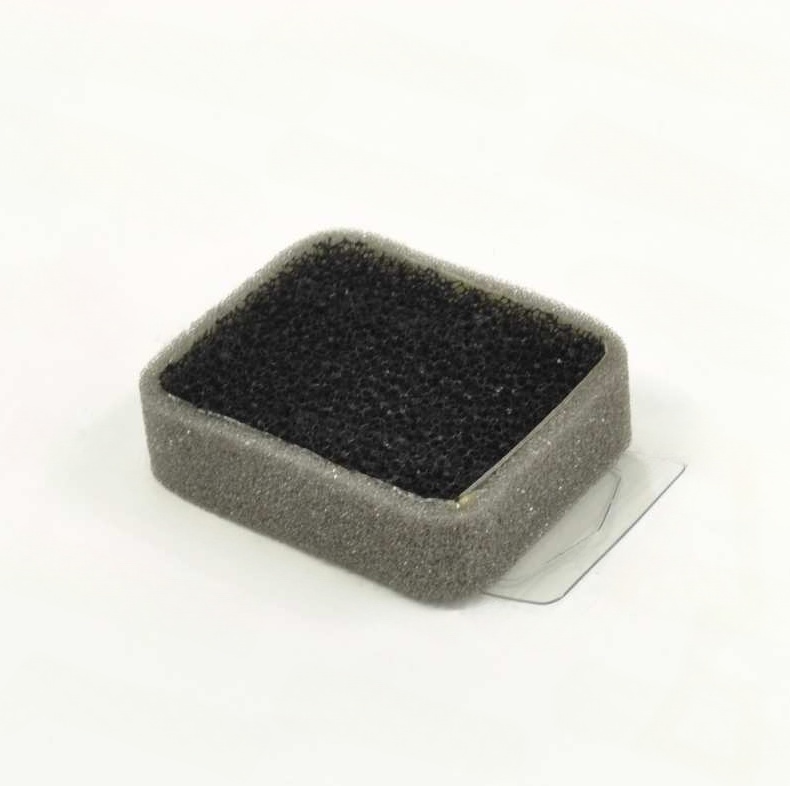
HP II/III Ozone Filter, RF1-2130
Please select your model prior to shipment.
Brand: The Printer Depot
Category: Electronics > Print, Copy, Scan & Fax > Printer, Copier & Fax Machine Accessories > Printer Consumables > Printer Filters > Ozone Printer Filters